Pierre Loeb

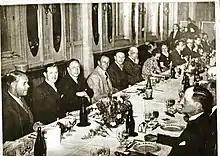
Pierre Loeb among colleagues, 4th from left (1938)

In 1926, he moved the gallery to number 2, Rue des Beaux-Arts. In the same year Loeb met for the first time in person with Pablo Picasso, with whom he later became good friends and whose works he exhibited in 1929. He was also a great follower of Joan Miró, whose works he exhibited eleven times from 1927 to 1939. In 1930 Loeb showed sculptures by Henri Matisse, in 1934 the gallery hosted the first exhibition of the artist Balthus and in 1936 the first solo exhibition of Wolfgang Paalen. In 1938 he focused on the landscape paintings of Georges Braque.